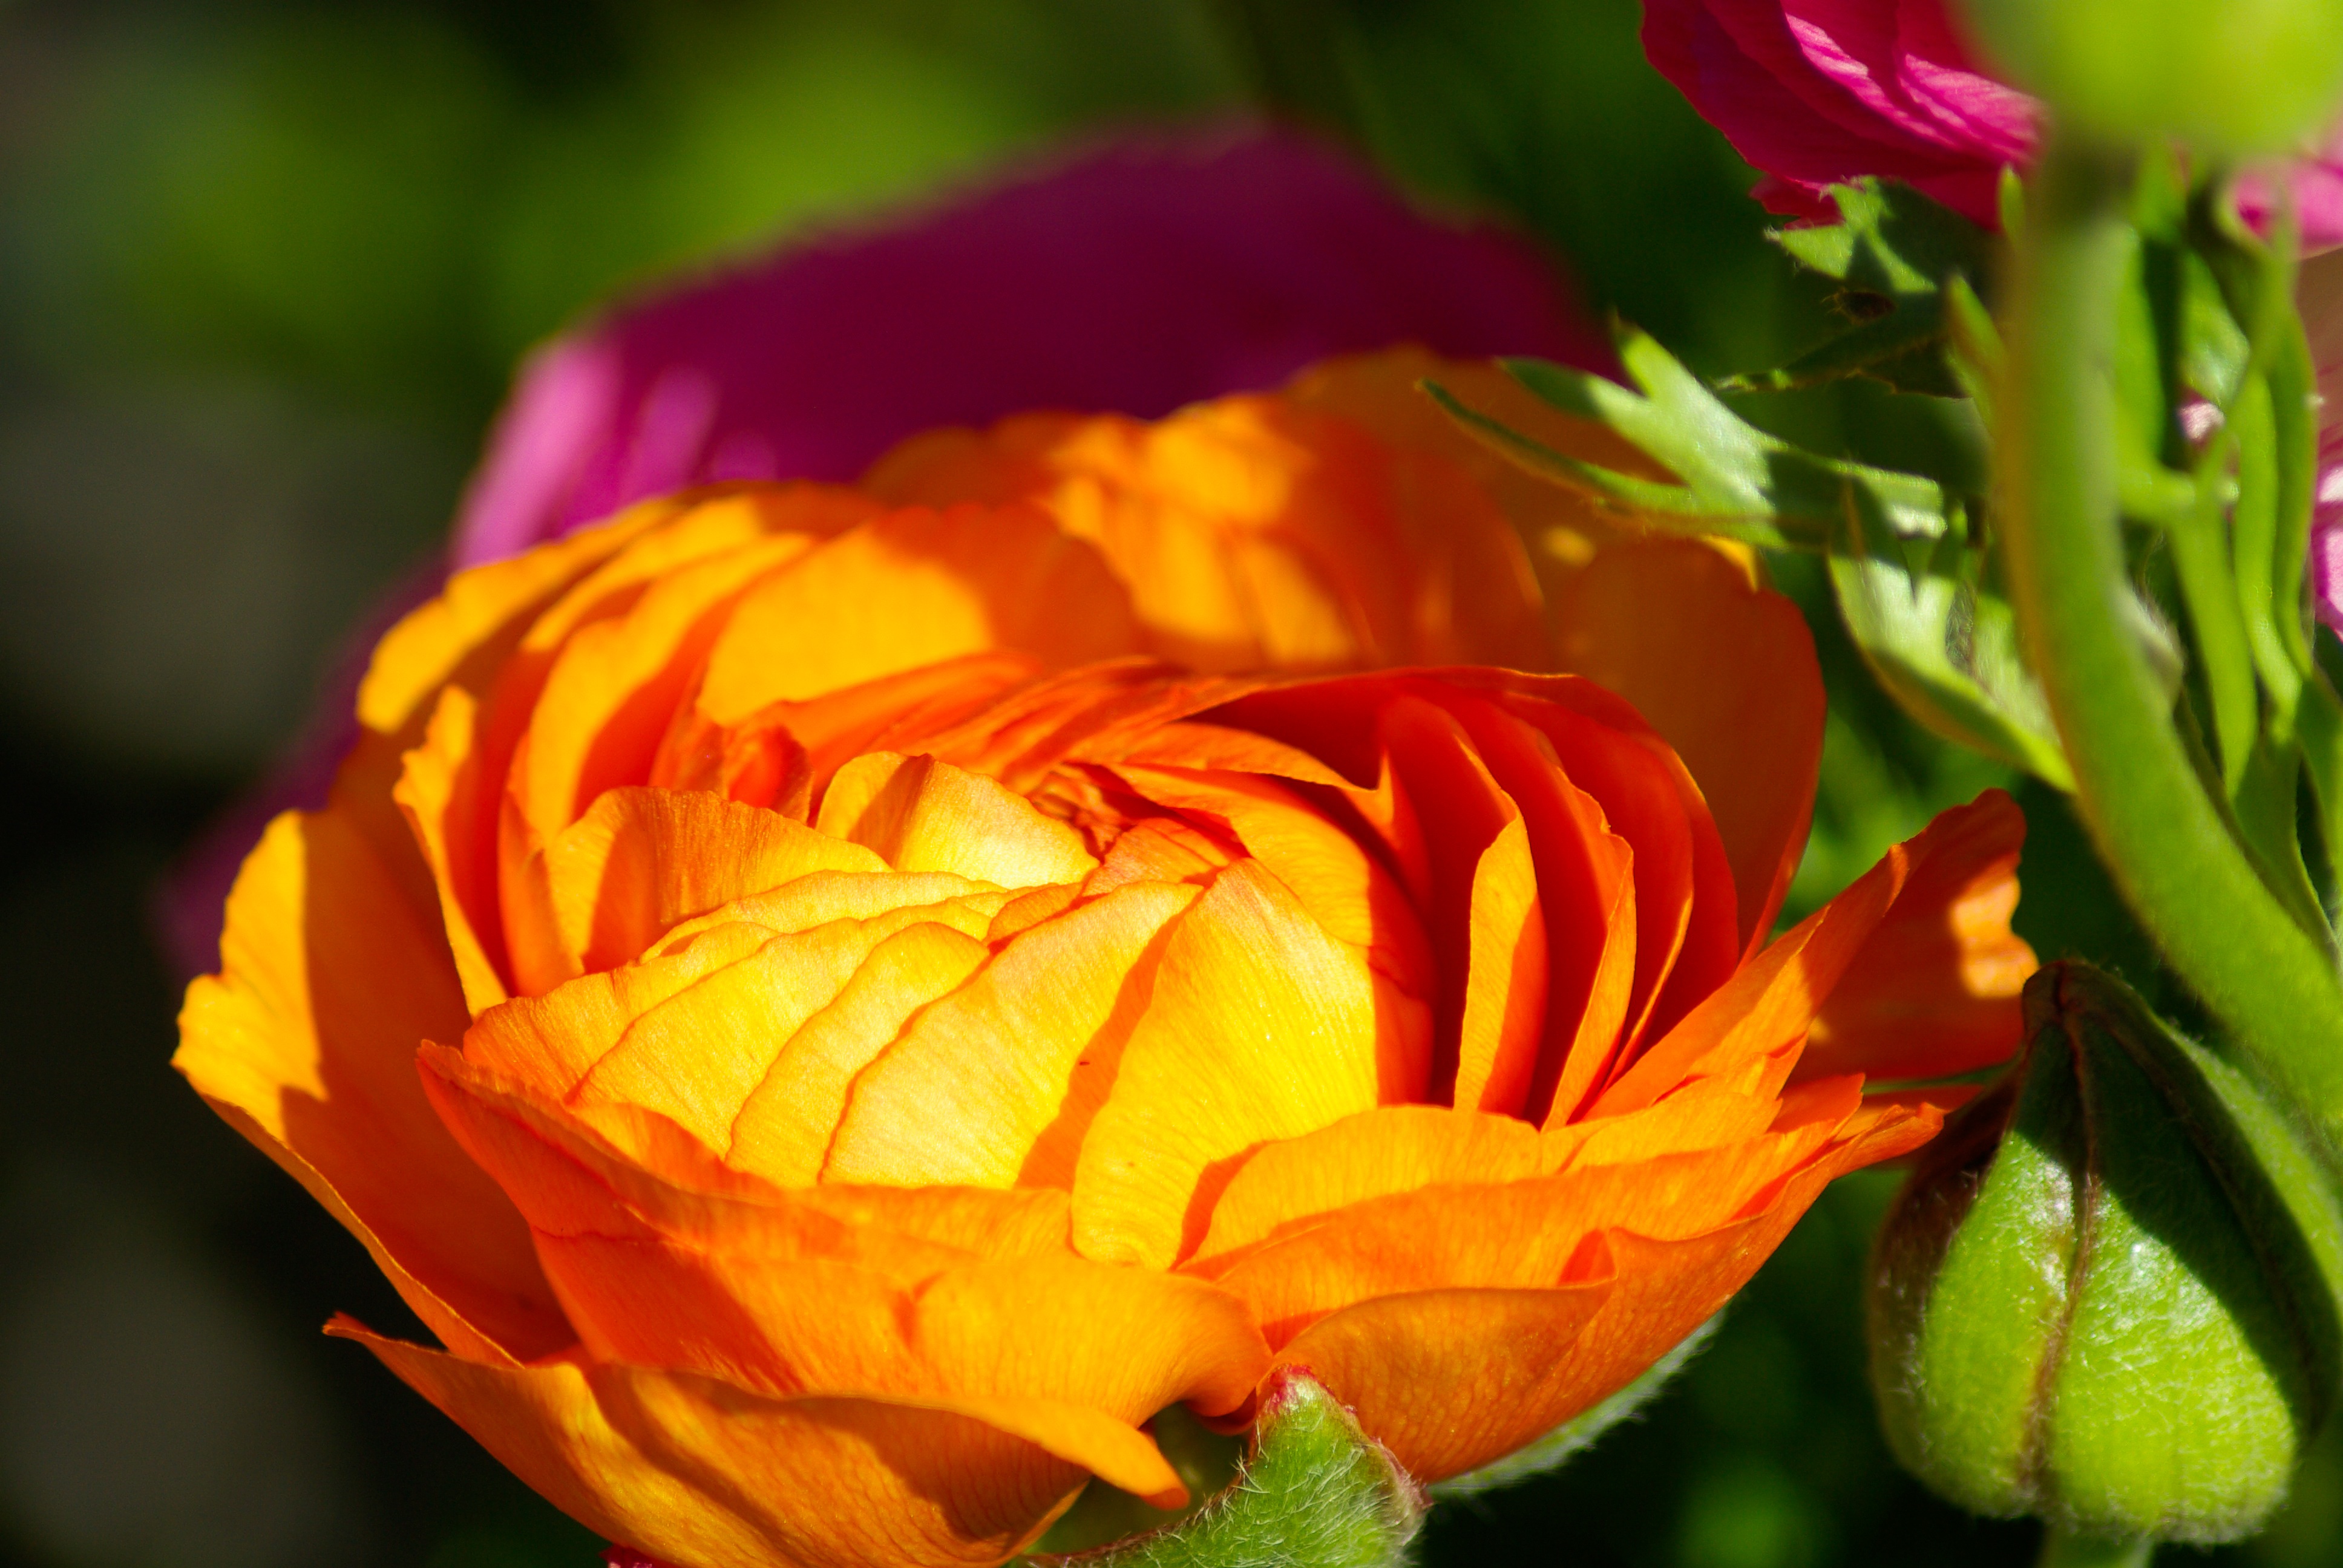
plant, flower, petal, orange, spring, yellow, flora, wildflower, close up, petals, buttercup, macro photography, flowering plant, plant stem, land plant